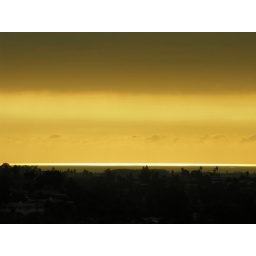
Just enough break in the clouds to let the sun shine on the ocean. Taken from my Grandmother's house in Vista, Calif.